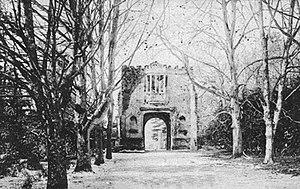
Cet article liste les abbayes cisterciennes actives ou ayant existé sur le territoire anglais actuel. Il s'agit des abbayes de religieux appartenant à l'ordre cistercien, ou aux ordres qui en sont issus.